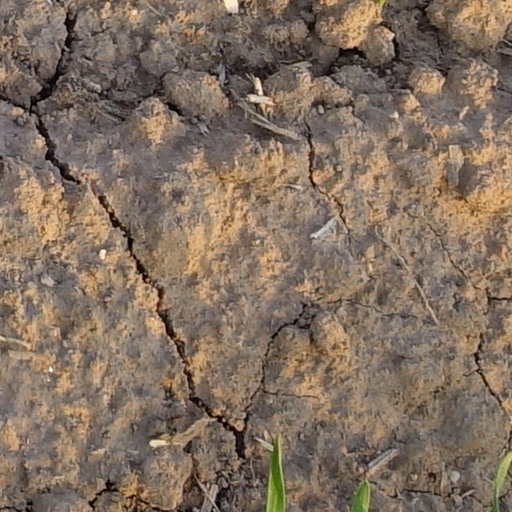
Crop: wheat